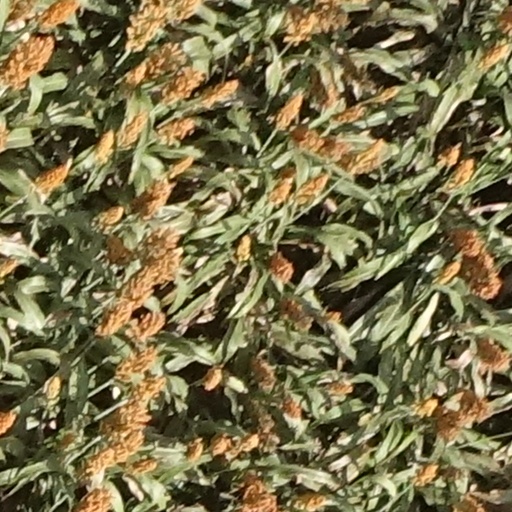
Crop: sorghum